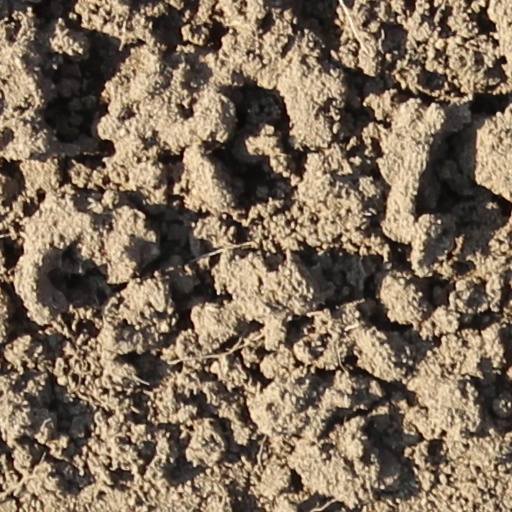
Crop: wheat